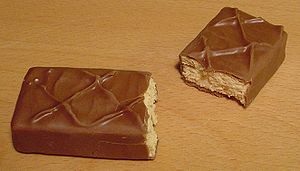
Milky Way
Europæisk version
Milky Way er en chokoladebar, som bliver produceret af Mars, Incorporated.